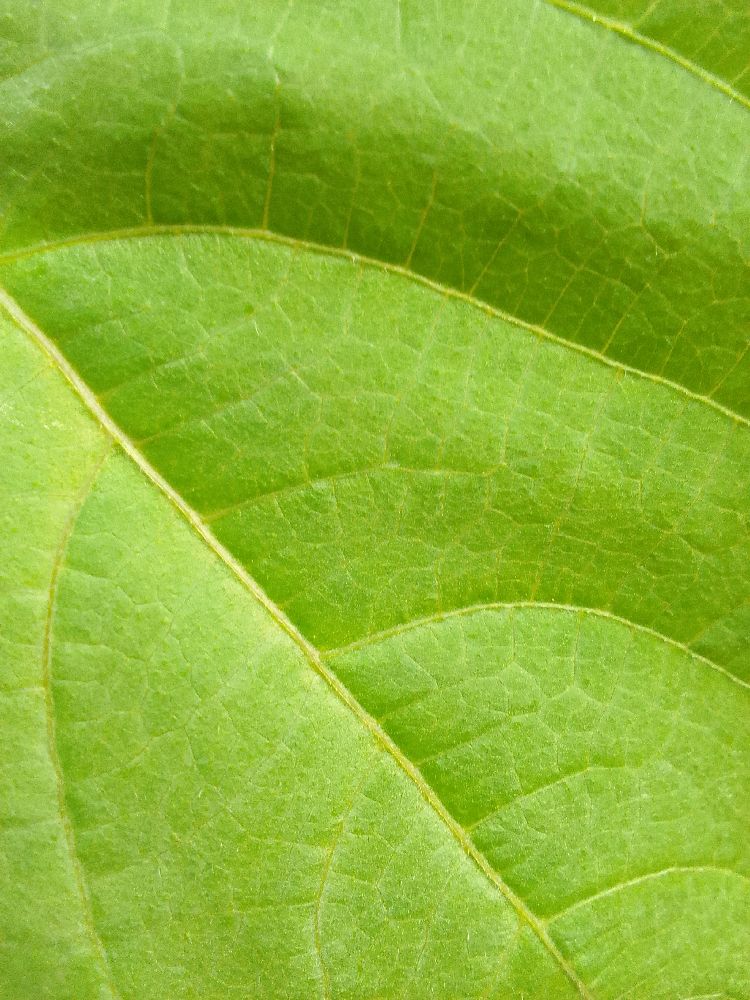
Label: healthy